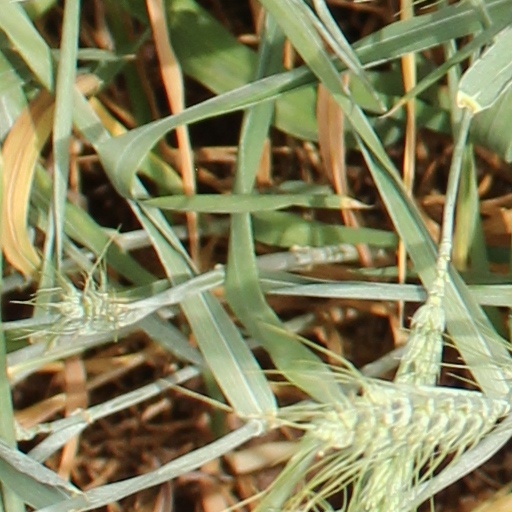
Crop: wheat